Princeton University Art Museum

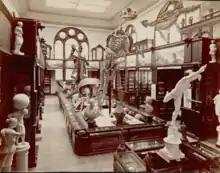
The Faculty Room of Nassau Hall in 1886, when it served as home to the Art Museum

The first art work owned and displayed by the College of New Jersey (renamed Princeton University in 1896) was a full-length portrait of Jonathan Belcher, the governor of the province of New Jersey who had promoted the establishment of the college. The portrait was a donation from Belcher himself, given shortly before the college moved in 1756 to the newly built Nassau Hall. It was joined by a portrait of King George II, who had issued the letters patent establishing the college. The two portraits hung in the central prayer hall, and were displayed alongside various antiquities and objects of natural history. The two paintings were destroyed during the 1777 Battle of Princeton and further objects were lost in the 1802 Nassau Hall fire, but the college continued its commitment to collecting and teaching from works of art and historical note.